Ford Escort (Europe)

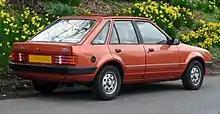
5-door hatchback

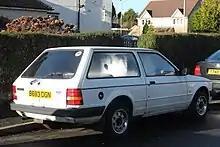
3-door estate

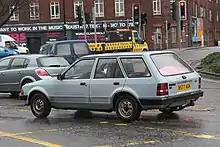
5-door estate

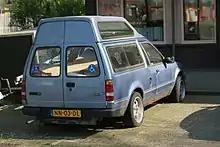
2-door wheelchair accessible van

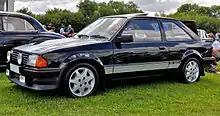
Ford Escort RS 1600i

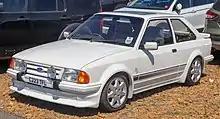
Ford Escort RS Turbo Series 1

Codenamed "Erika", the third-generation Escort was launched in September 1980. Development work had effectively begun even before the MkII's launch in 1974 with the start of the CVH engine programme, with the final exterior styling and interior design being signed off in late 1977. The North American Escort introduced at this time was a distantly related derivative. Sales in the United Kingdom increased, and by 1982 it had overtaken the ageing Cortina as the nation's best-selling car, beginning an eight-year run as Britain's best selling car.